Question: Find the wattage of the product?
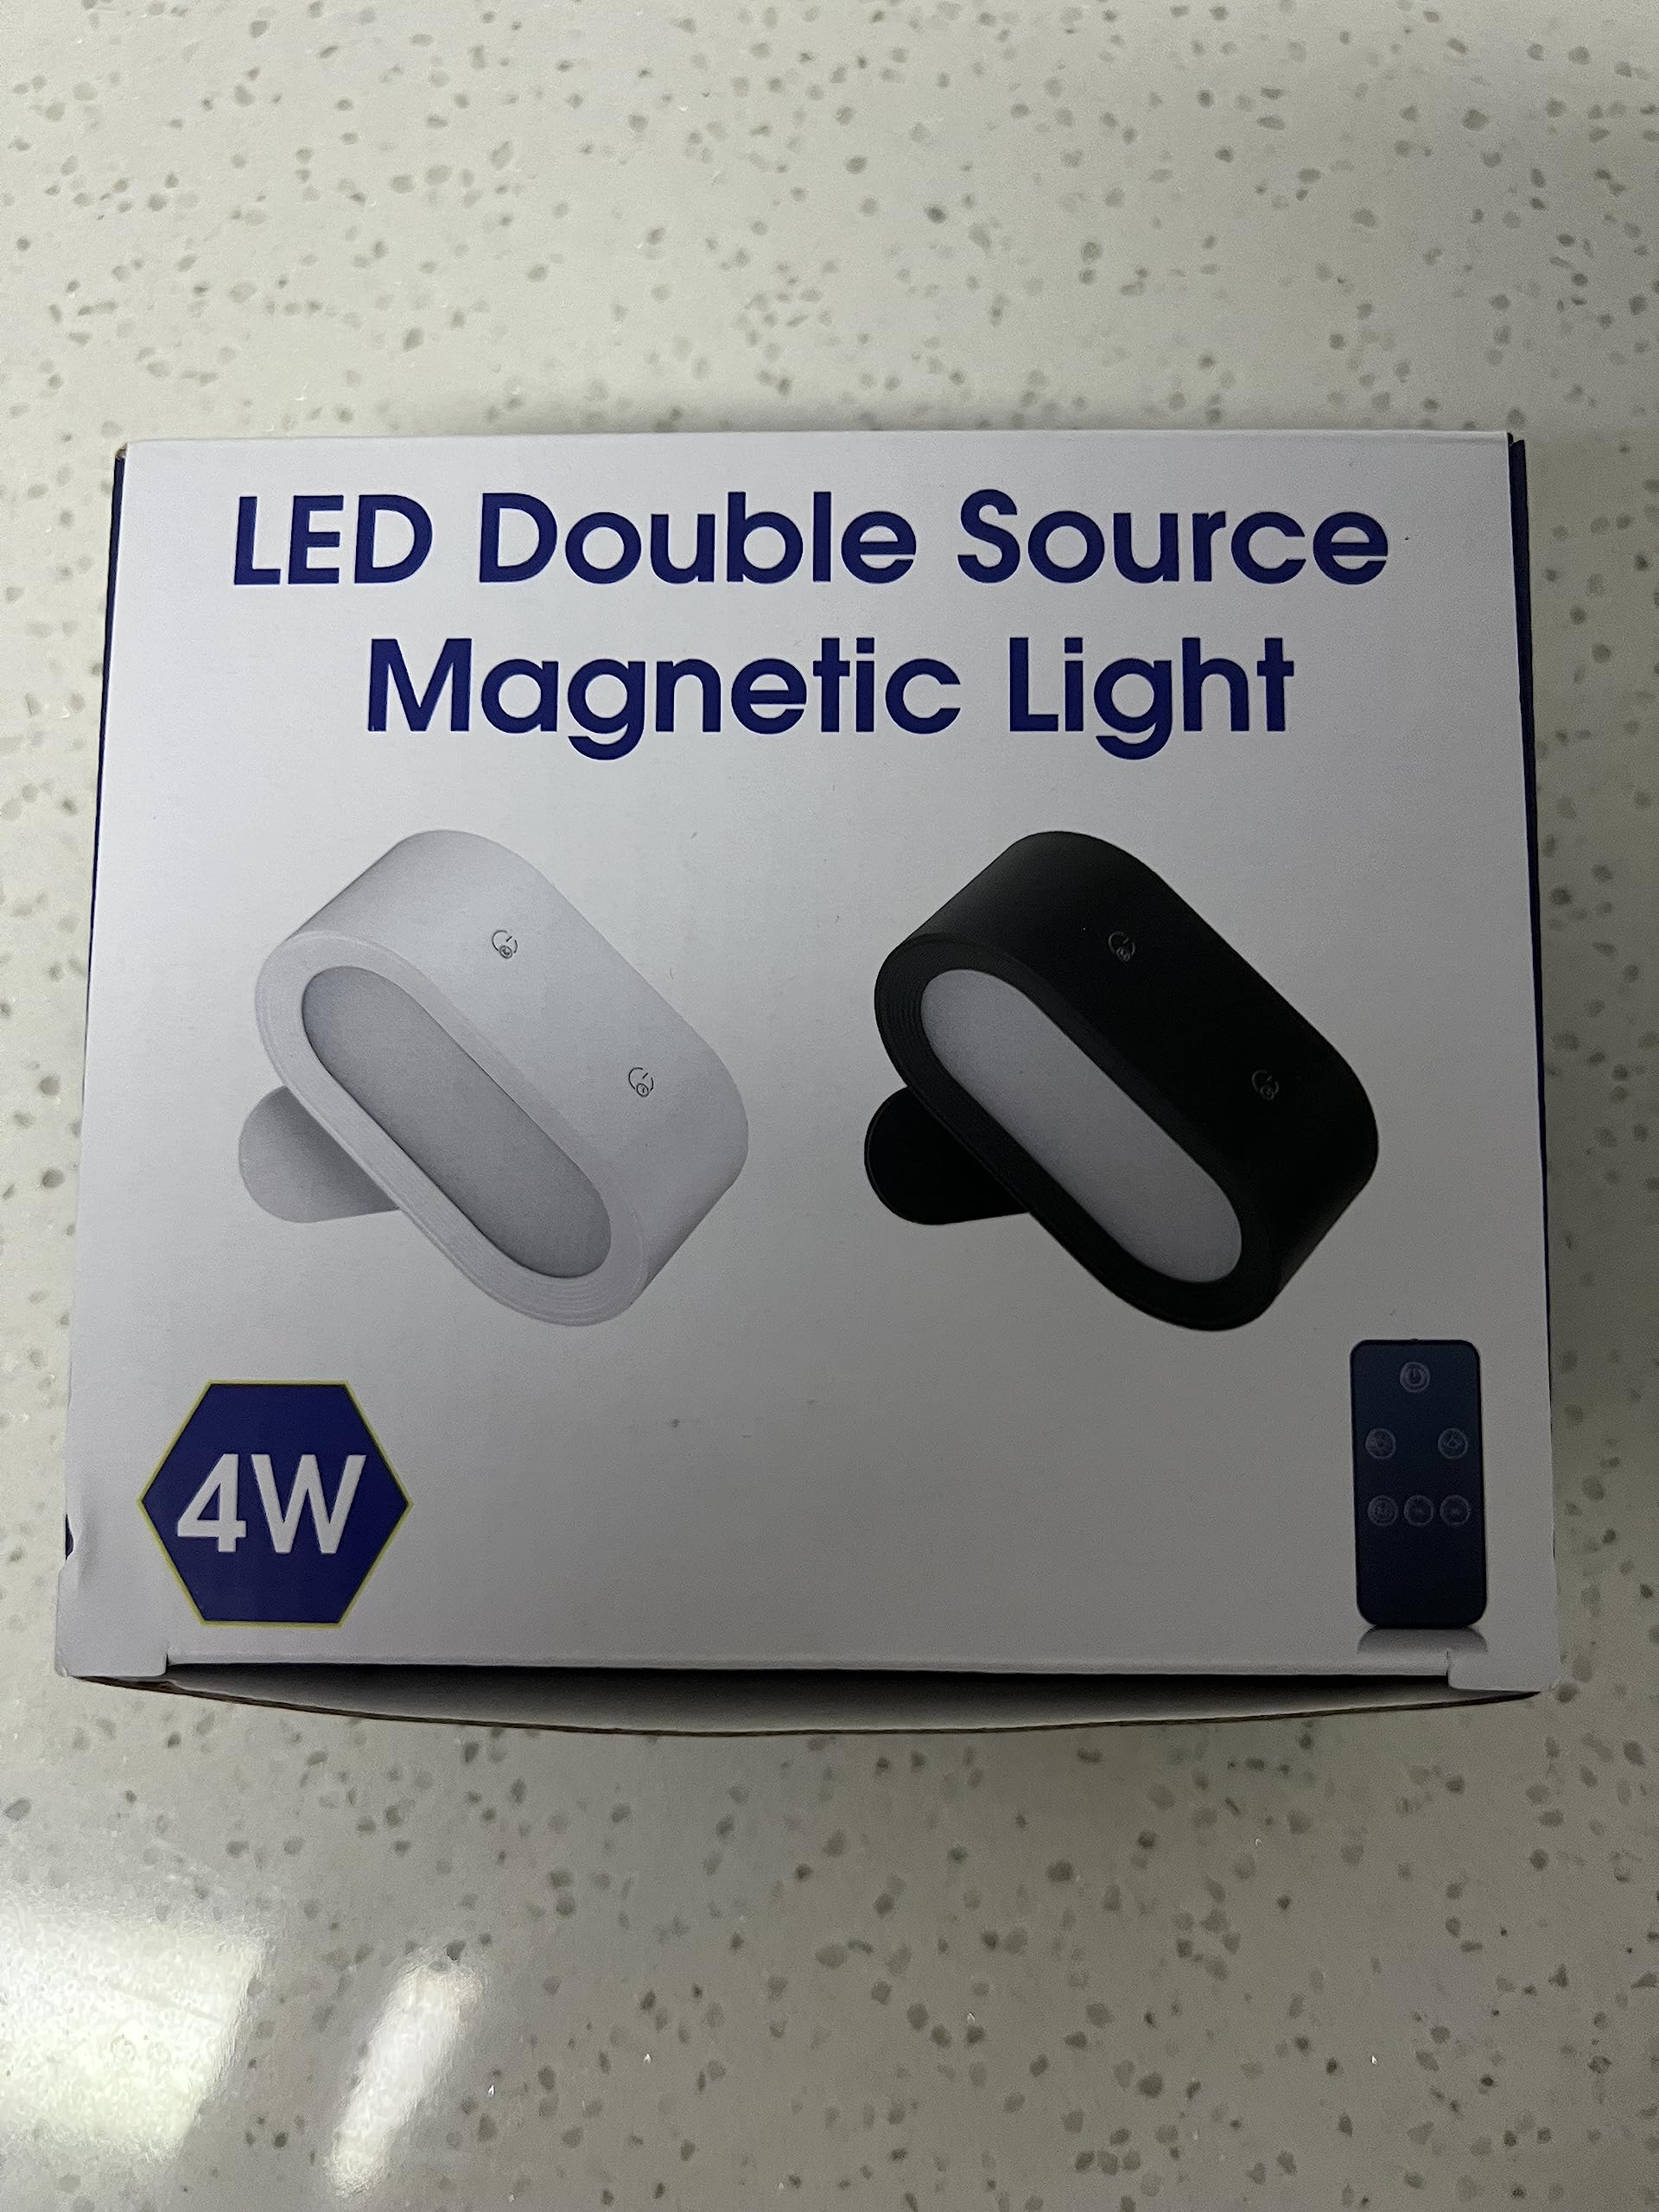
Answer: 4.0 watt